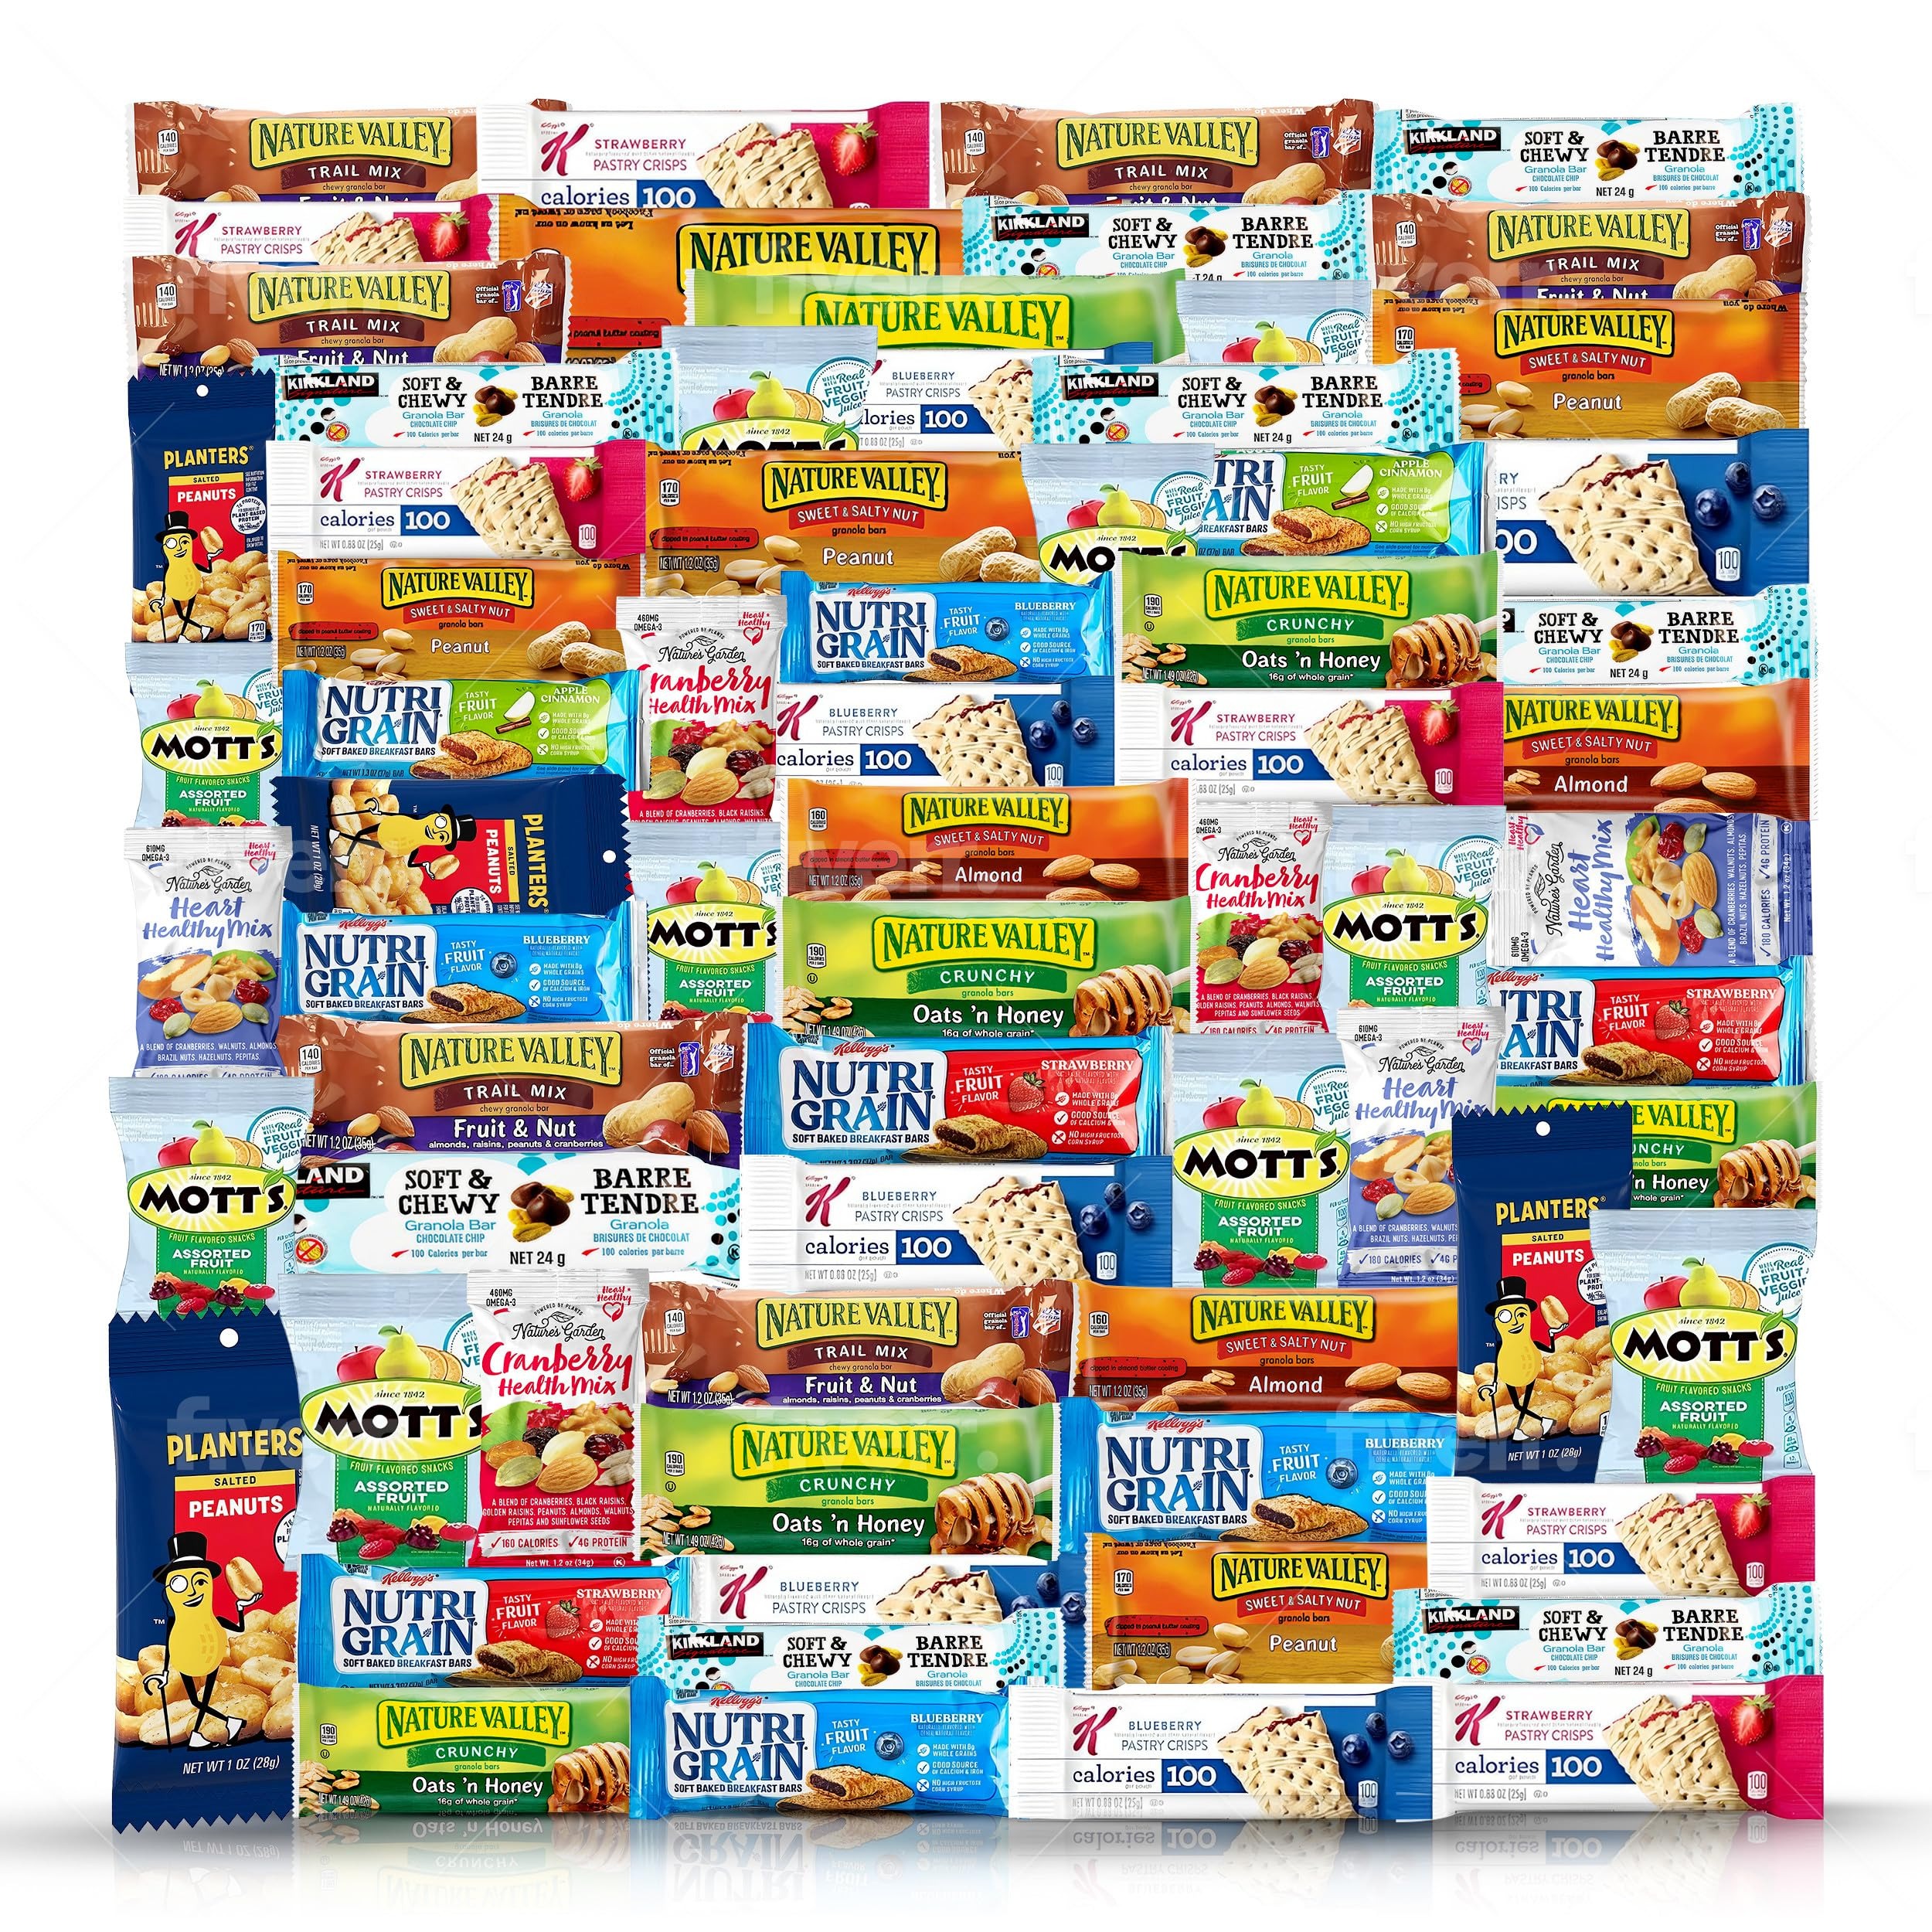
Item Name: Healthy Snacks, Care Package 67 Count Premium Healthy Mixed Box & Snacks Gift Variety Pack – Great for Home, Lunches, Work, Grab and Go, Office, Meetings, – Breakfast Bars, Bulk Granola Bars
Bullet Point 1: SEALED FRESHNESS IN EVERY SINGLE PACKET! – You will never find a stale product in our health bars gift basket, since each item is individually packed and sealed for maximum convenience, freshness and crunchiness! And the best part? Since they come in handy packets, you don’t have to eat them all at once!
Bullet Point 2: ARE YOU READY FOR A SNACK-ATTACK? – The Veratify healthy bars kit is the perfect gift for any On The Go, Housewarming, Retirement, Anniversary Colleges, Trips, Birthday Party, Office, Meetings, Hospitals, Churches, Military and many more!! Plus, it comes with our hassle-free, full refund guarantee, so enjoy it 100% risk-free! What are you waiting for???
Bullet Point 3: SEALED FRESHNESS IN EVERY SINGLE PACKET! – You will never find a stale product in our health bars gift basket, since each item is individually packed and sealed for maximum convenience, freshness and crunchiness! And the best part? Since they come in handy packets, you don’t have to eat them all at once!
Bullet Point 4: Our 67ct Premium Healthy Snack Box is an Ultimate Gift Care Package with a wide assortment of Delicious Snacks for all Occasions. Our package contains 67 snacks from only the very best brands that you know & trust. Carefully crafted with a lot of thought and love providing you delicious snacks at an affordable price that both kids and adults would enjoy and get excited over.
Bullet Point 5: DISCOVER THE ULTIMATE HEALTHY MIXED BARS PARTY, MEETING AND TRAVELING SET! – If you like healthy, crunchy and mouth-watering bars, then you will absolutely love this all-inclusive handpicked mixed bars gift pack. - We try to Limit any substitutes.
Product Description: SEALED FRESHNESS IN EVERY SINGLE PACKET! – You will never find a stale product in our health bars gift basket, since each item is individually packed and sealed for maximum convenience, freshness and crunchiness! And the best part? Since they come in handy packets, you don’t have to eat them all at once! Are you always looking to explore new flavors? The Veratify mixed snack box includes 67 different assorted variety packets, individually sealed, packs of different varieties for you to enjoy! Whether you like peanut butter, chocolate chip, oat & honey, sweet & salty, fruit and nut trail mix, apple cinnamon, we’ve got you covered! The ultimate snacks Individual pack makes a great gift from parents, family and friends to help students stock the dorm, enjoy a break between classes, or snack on the go. It is a perfect gift for any housewarming, retirement, anniversary or birthday party. This snacks box is even perfect for all offices. The variety of all the yumminess can keep employees motivated and satisfied at all times. Here is your chance to create a happy workplace! Grab a box and enjoy your favorite snacks no matter where you are.
Value: 67.0
Unit: Ounce

Price: 45.75